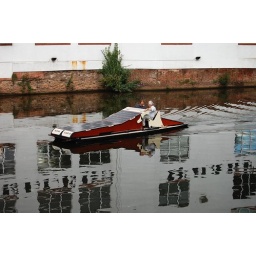
A solar powered boat on the river in Taunton.